Jules-Paul Tardivel

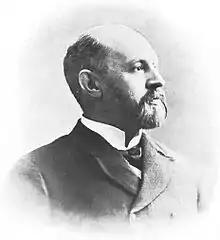

Jules-Paul Tardivel (2 September 1851 – 24 April 1905) was an American–Canadian writer and a promoter of Quebec nationalism.